Jason Snelling

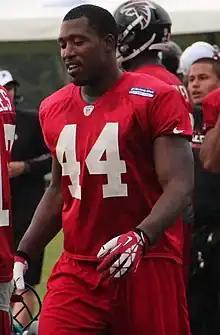
Snelling with the Atlanta Falcons in 2013

Jason Michael Snelling (born December 29, 1983) is an American former professional football running back. He played his entire career with the Atlanta Falcons of the National Football League (NFL). He was selected by the Falcons in the seventh round of the 2007 NFL draft. He played college football at Virginia.